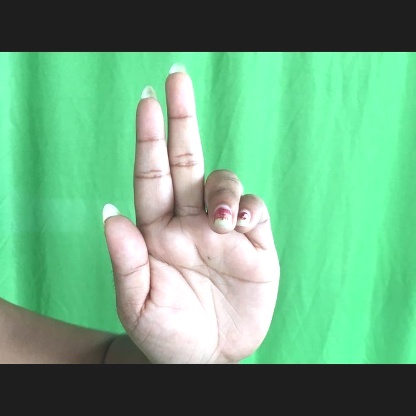
Mudra: Ardhapathaka